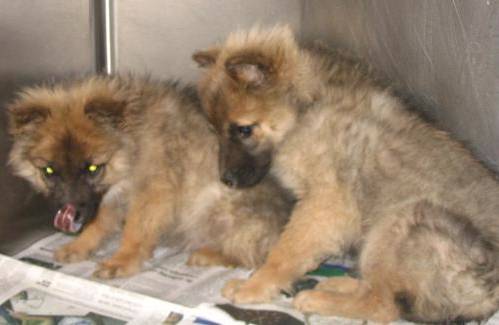
Label: dog